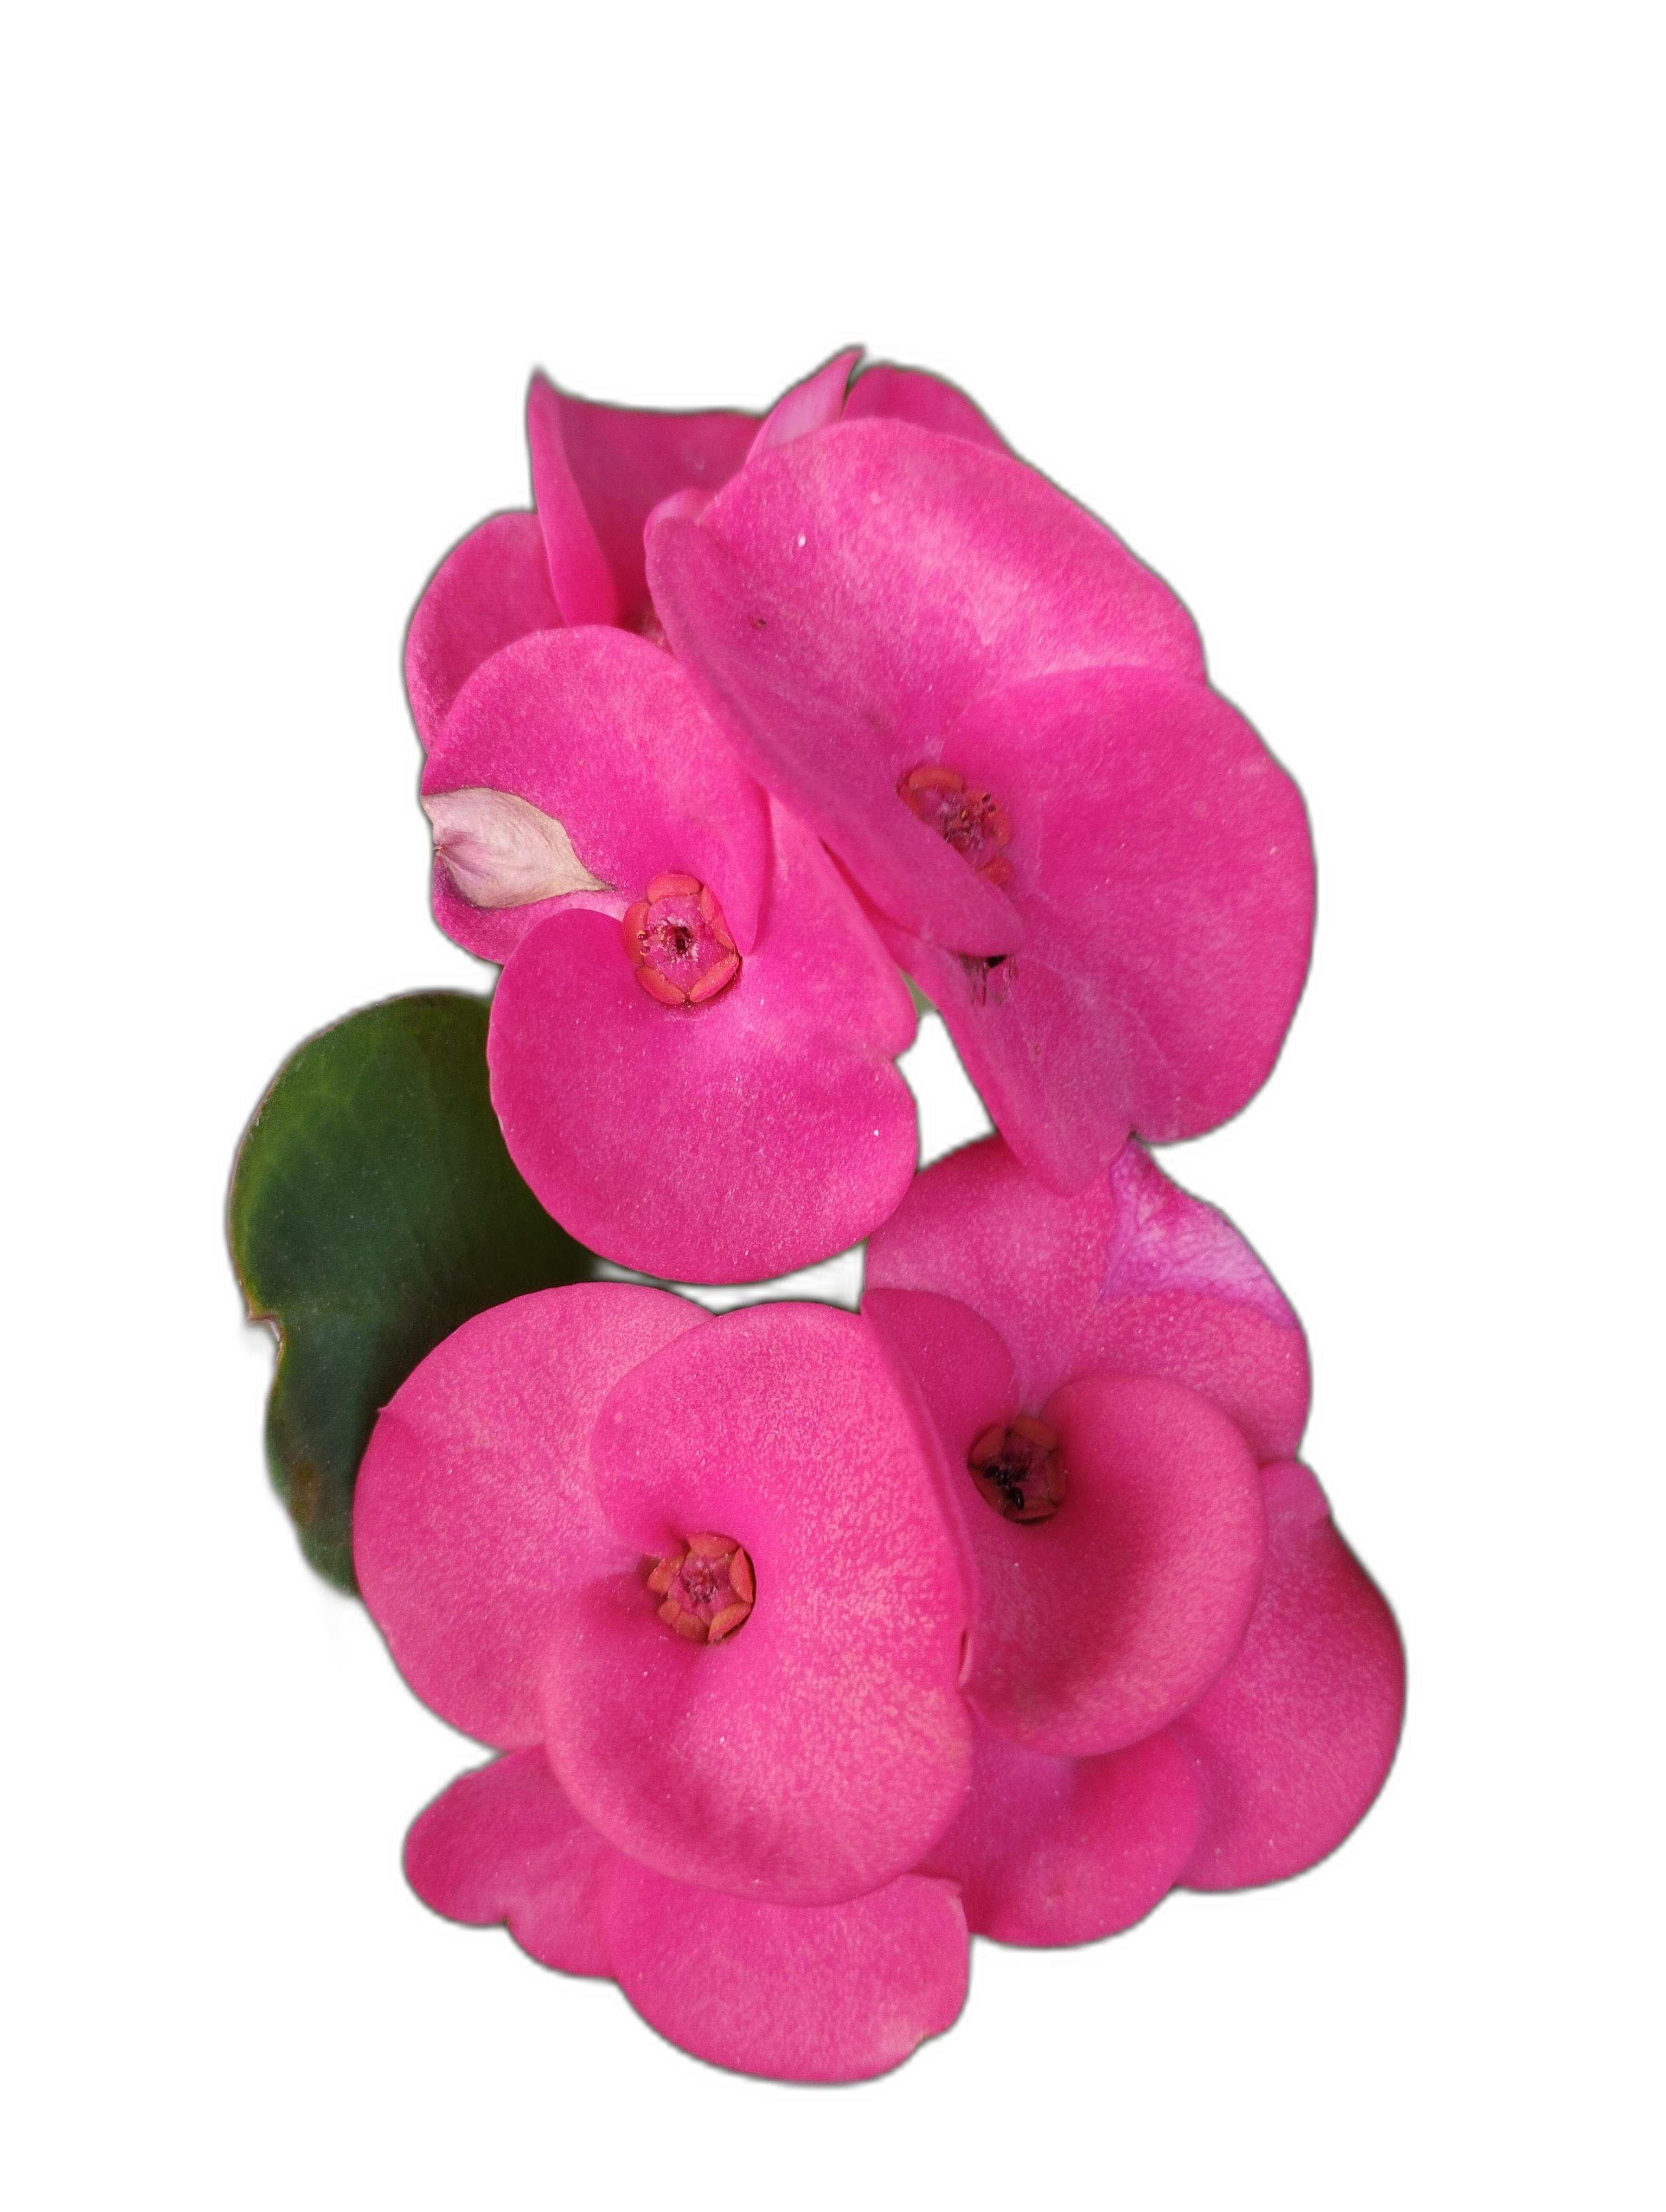
Label: Crown of thorns